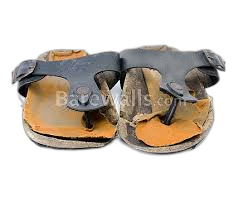
Waste category: shoes